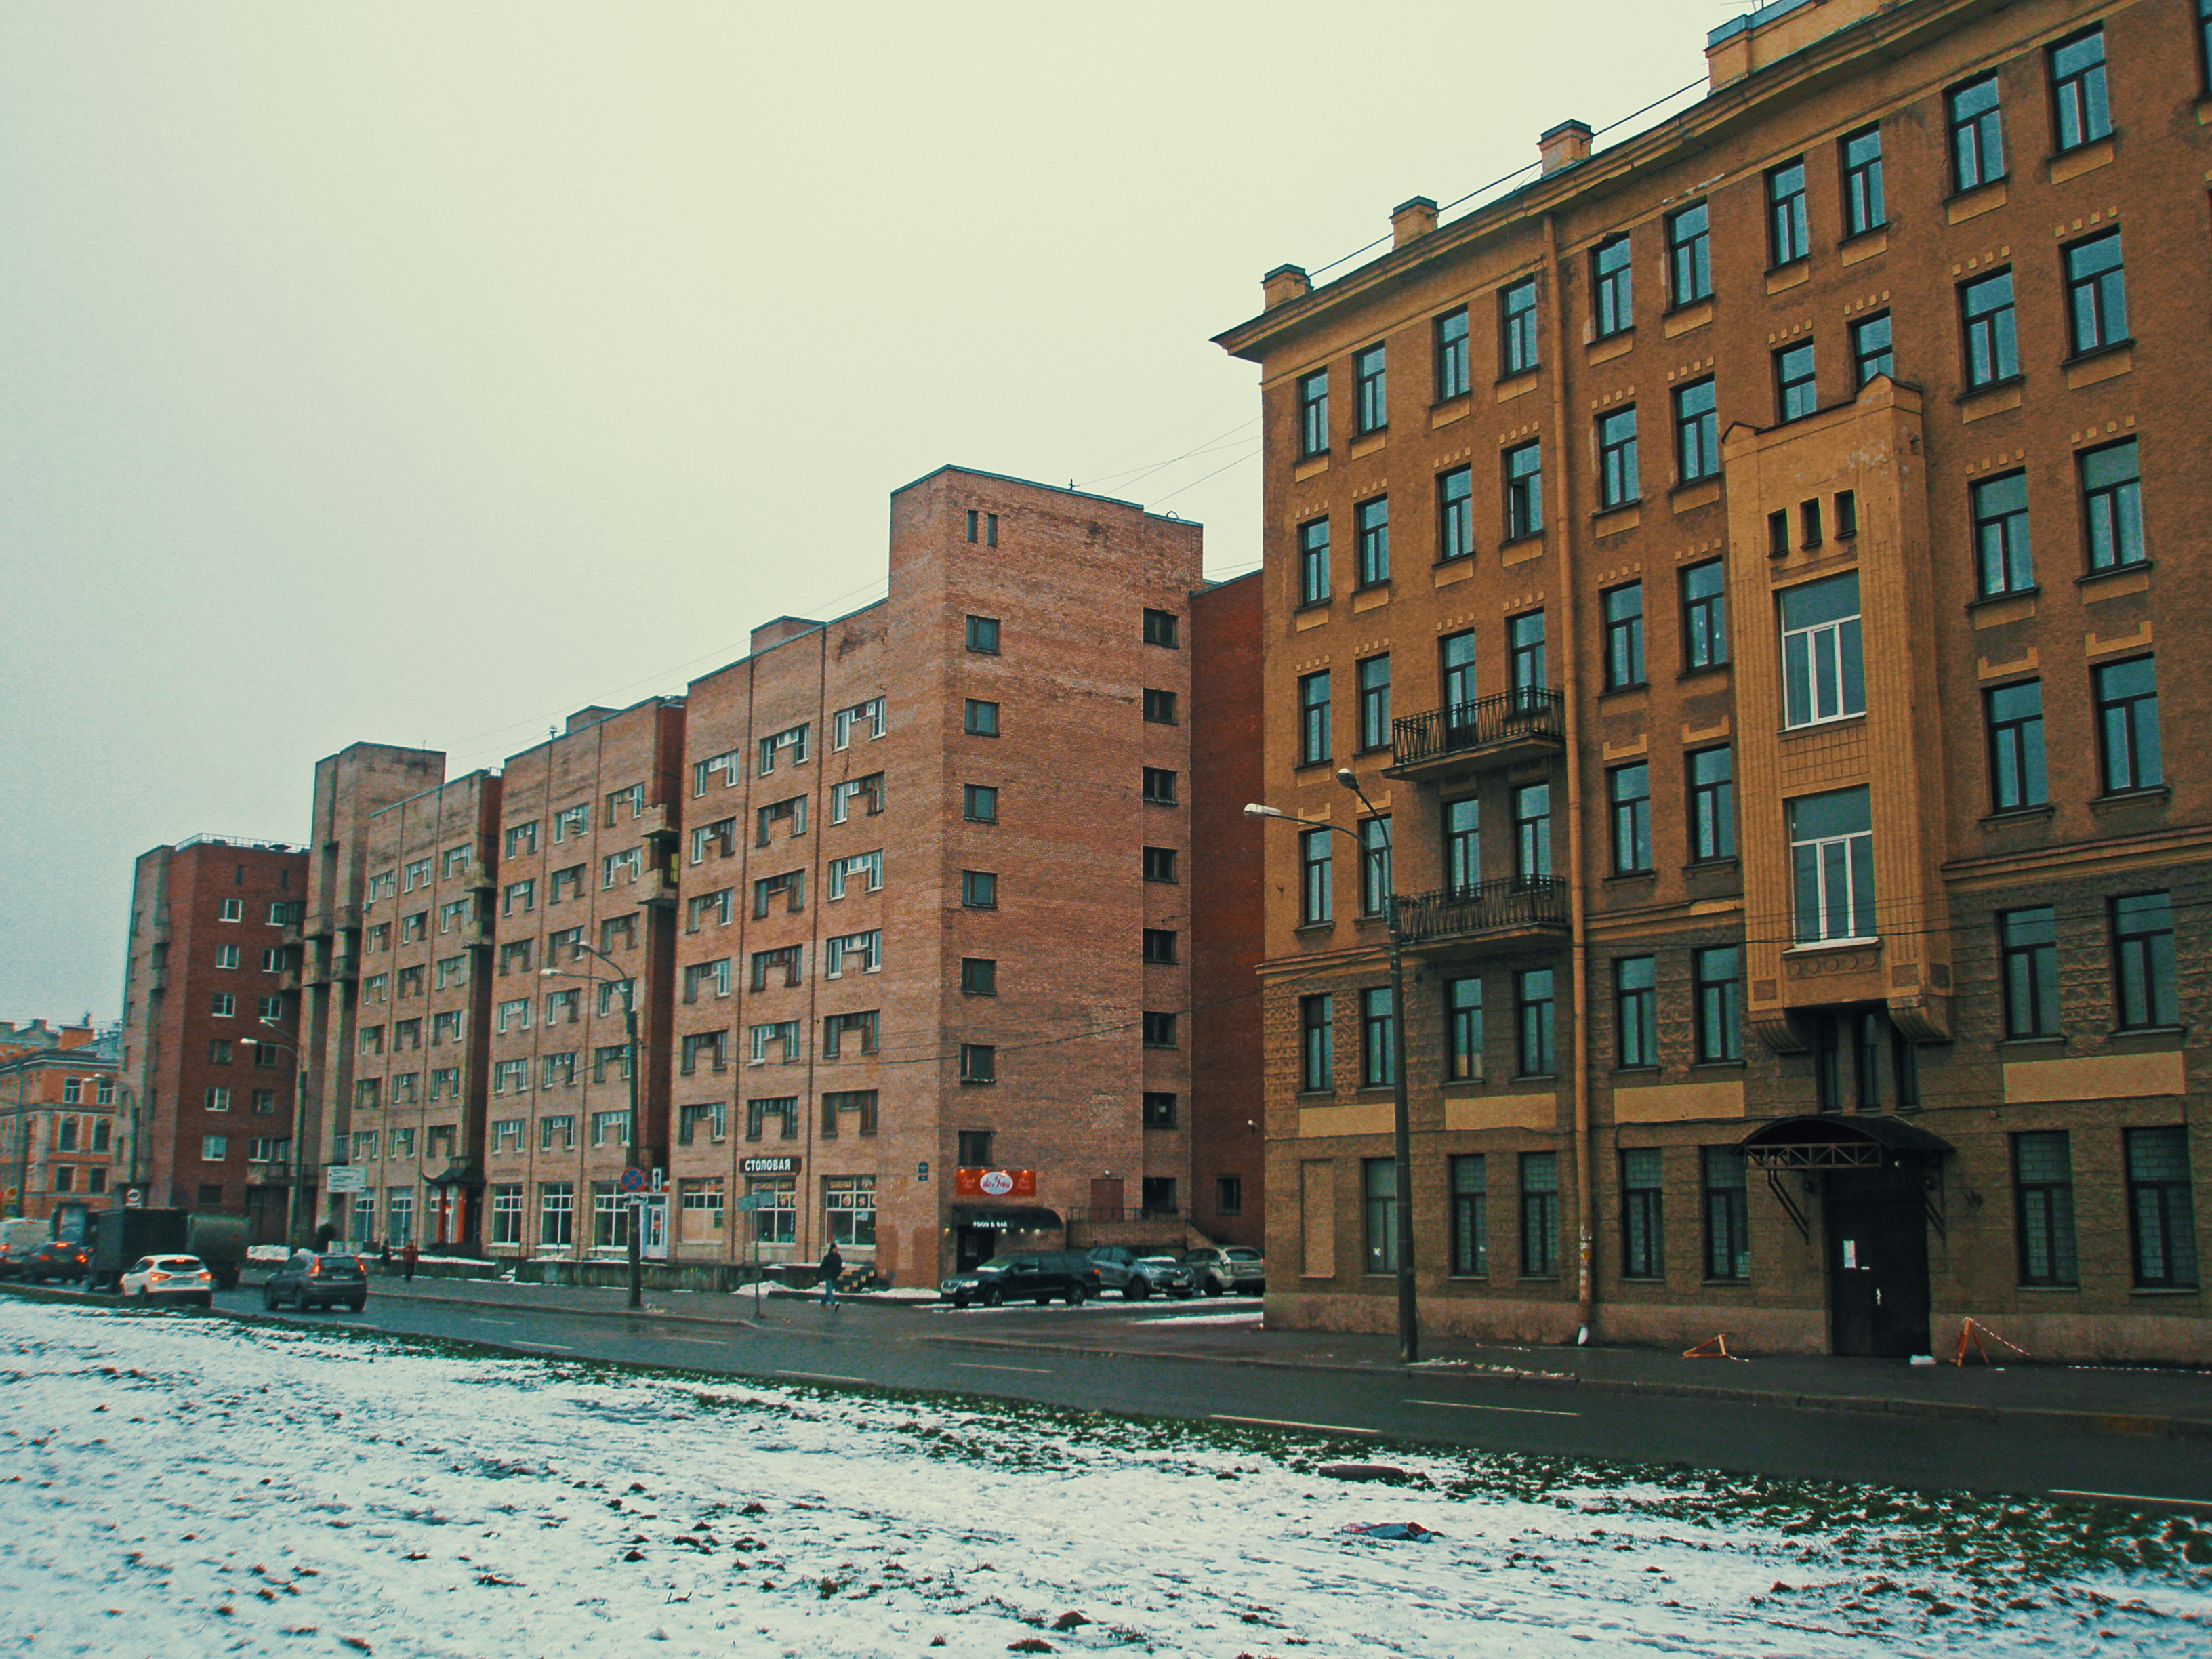
images, building, sky, window, tower block, body of water, architecture, urban design, condominium, water, neighbourhood, residential area, Material property, snow, house, street light, city, waterway, facade, landmark, road, tree, metropolitan area, metropolis, mixed use, commercial building, street, apartment, winter, suburb, downtown, freezing, room, road surface, home, precipitation, transport, town square, headquarters, channel, concrete